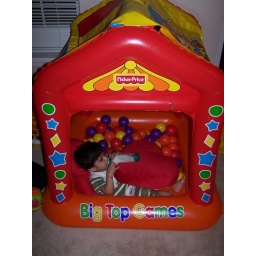
tea time in ball house 2